Ei Lu Baung Twin

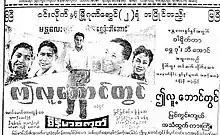
Film poster

Ei Lu Baung Twin is a 1958 Burmese black-and-white drama film, directed by Shwe Done Bi Aung starring Htun Wai, Maung Maung Ta, Myint Myint Khin and Shwe Man Aung Gyi.